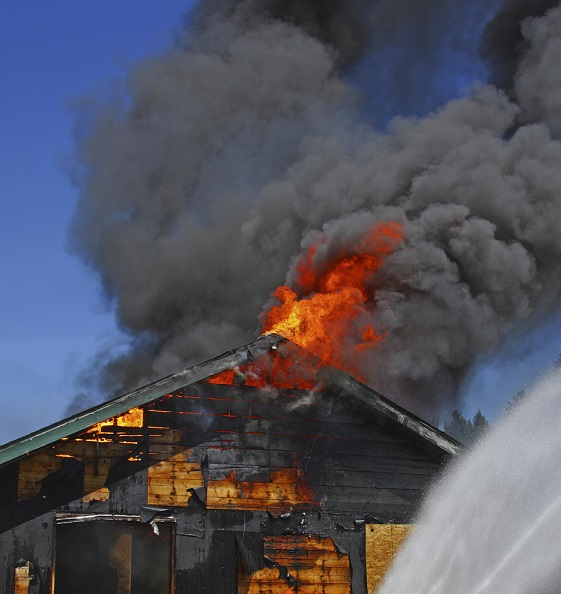
Fire: yes
Smoke: yes